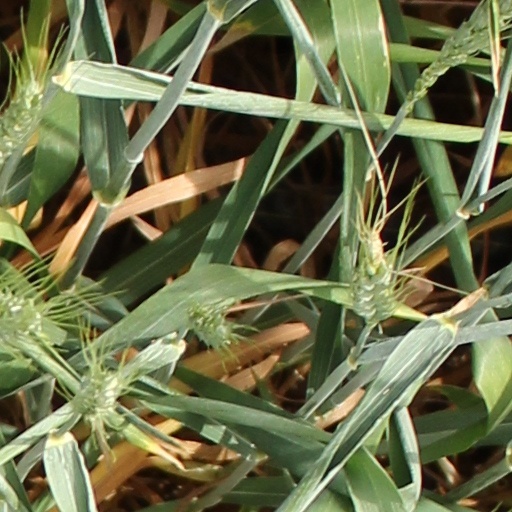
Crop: wheat